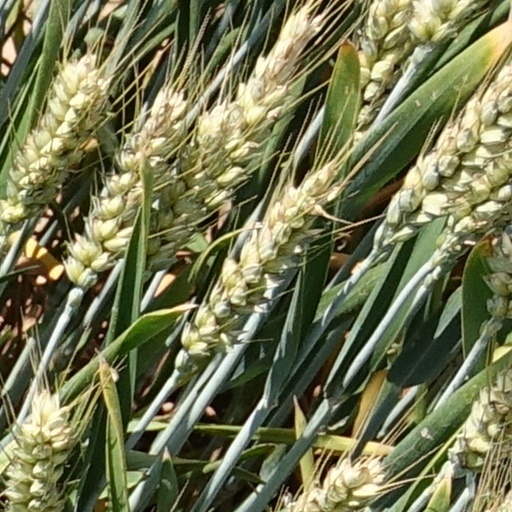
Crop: wheat